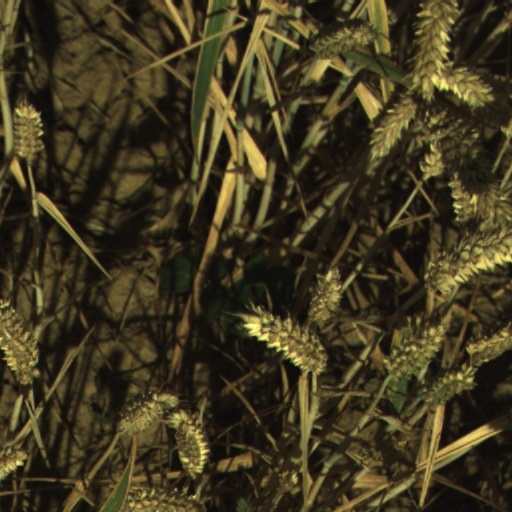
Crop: wheat